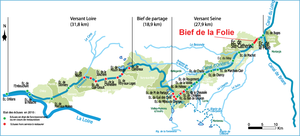
Le bief de la Folie est une section du canal d'Orléans comprise entre l’écluse de Sainte-Catherine en amont et l’écluse de la Folie en aval. Il fait partie de la première section du canal construite par Robert Mahieu entre 1676 et 1678 entre Vieilles-Maisons-sur-Joudry et Buges. D’une longueur de 2 060 m, le bief est entièrement situé sur la commune de Châlette-sur-Loing. Les deux biefs de la Folie et de Buges sont situés sur la commune de Châlette mais portent le nom de quartiers de la commune voisine de Corquilleroy.